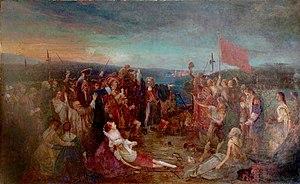
Le siège de Derry est le premier événement important des guerres williamites en Irlande. Les portes de la ville furent fermées le 7 décembre 1688, mais le siège lui-même ne débuta qu'en avril 1689. Le siège dure trois mois et demi, prenant fin le 30 juillet 1689, quand des navires de la marine anglaise, remontant l'estuaire de la rivière Foyle, forcent le barrage flottant établi par l'armée jacobite, apportant des vivres et des munitions.